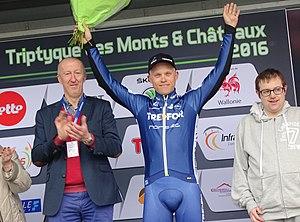
La 21ᵉ édition du Triptyque des Monts et Châteaux a eu lieu du 1ᵉʳ au 3 avril 2016. La course fait partie du calendrier UCI Europe Tour 2016 en catégorie 2.2.